Wallace Havelock Robb

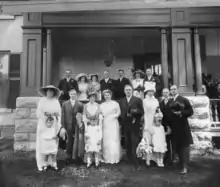
Photograph of members of the Robb and Burrows families at their wedding on June 4, 1913.

From 1906 to 1921, Robb was a salesman in Montreal. He started at the Canada Bronze Company and later joined the Canadian agency for the Anchor Packaging Company with four of his brothers in 1909. On June 4, 1913, Robb married Edna Ilene Burrows of Belleville. A year later, Robb served in the Great War as a Lieutenant in the Canadian Expeditionary Force from September 22 to December 31, 1914. Robb returned to Montreal where he and his wife had one daughter and two sons.